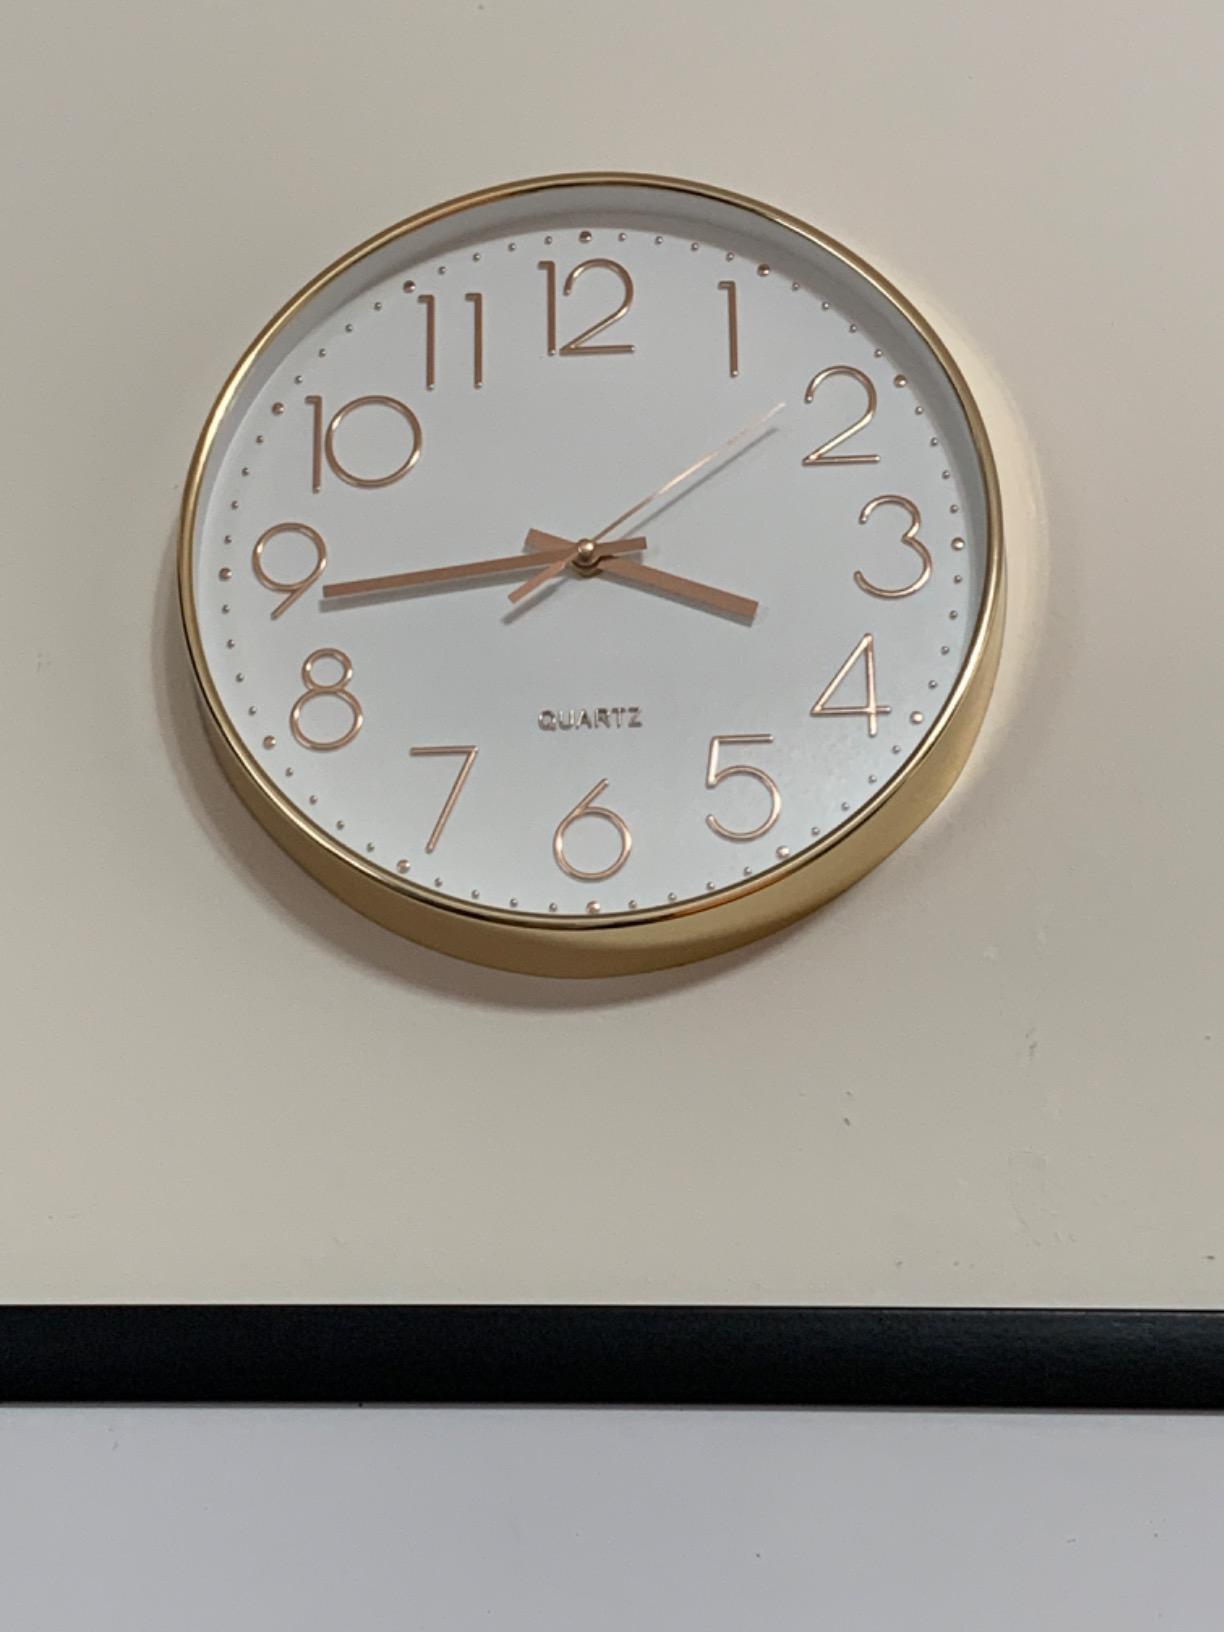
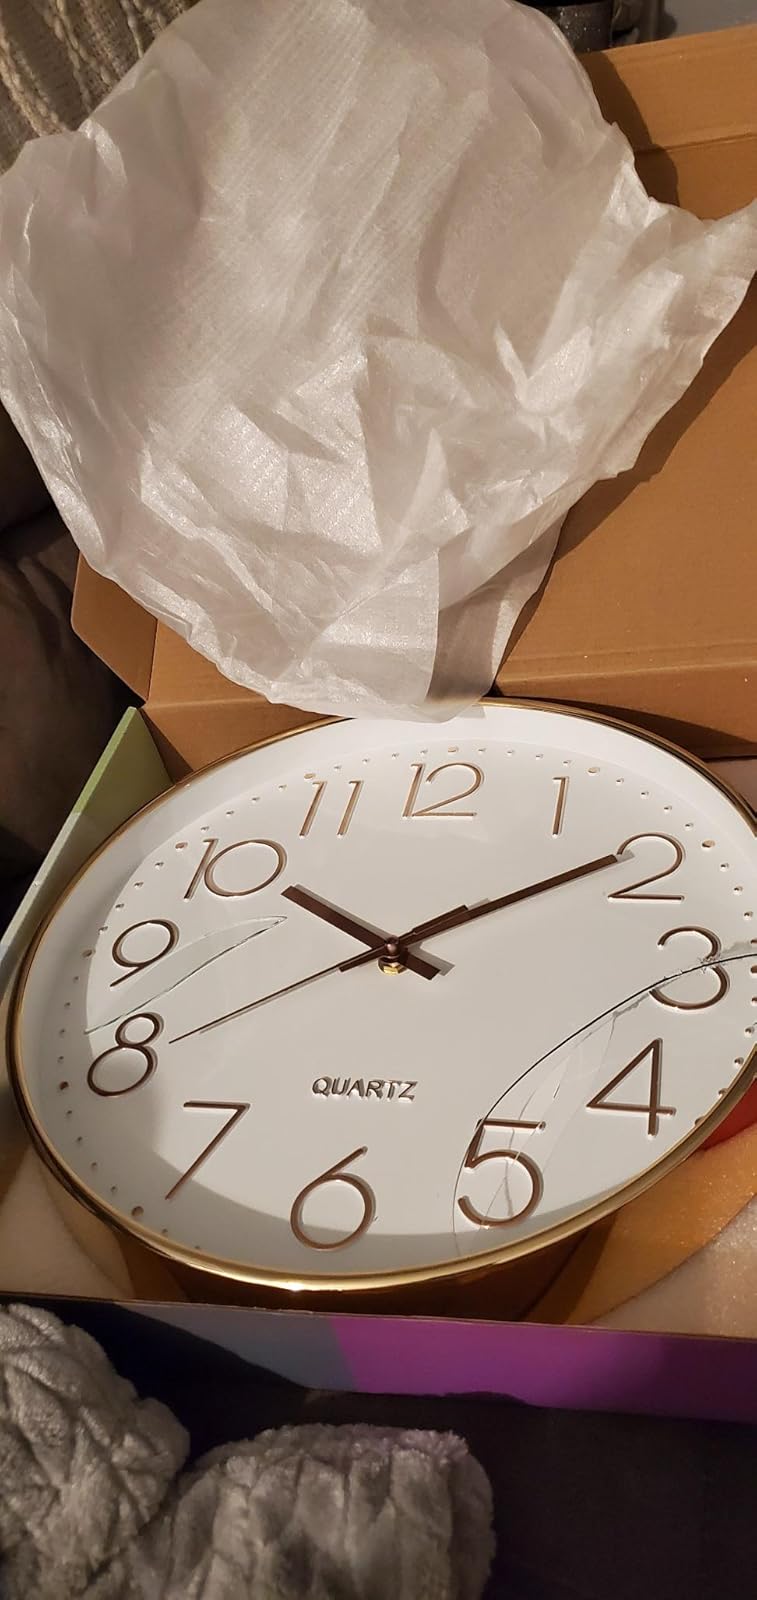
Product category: clock
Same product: yes